Naval Reserve Officers Training Corps

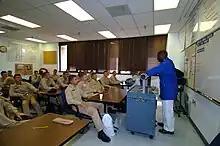
Navy NROTC Midshipmen in Naval Science Class

Most college NROTC units are only a part-time commitment during a student's course of study at a university or college. There are three basic parts to a student's ROTC commitment in a typical week: